Sorbian Museum

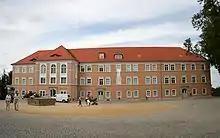
The former salthouse of Ortenburg Castle, Bautzen, accommodates the Sorbian museum

The building currently accommodating the museum was built in 1782 as a salthouse and was restructured in 1869 providing its present from. Since 1835 it was the seat of the Royal Saxon Court of Appeals, the highest judicial institution in Lusatia. During the time of Nazi Germany, it hosted the Gestapo, and it later became a residential building in the German Democratic Republic. After the original location, the Serbski dom, was destroyed in 1945, the salthouse was determined to be a worthy accommodation for the Sorbian Museum in 1976 in spite of it not having a connection to the Sorbian people and despite its past use by the Gestapo. The salthouse was extensively restored in 2003.